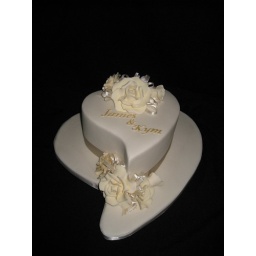
Abstract heart fruit cake for a wedding; covered in fondant Roses made with modelling paste